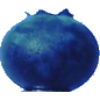
Label: Huckleberry 1